Larrivée (guitar company)

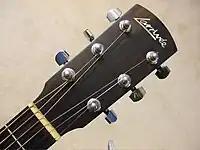
Details of a Larrivée guitar headstock

The 03 Recording Series features all wood construction without the inlays and high gloss finishes. All models are now produced in the California facility.